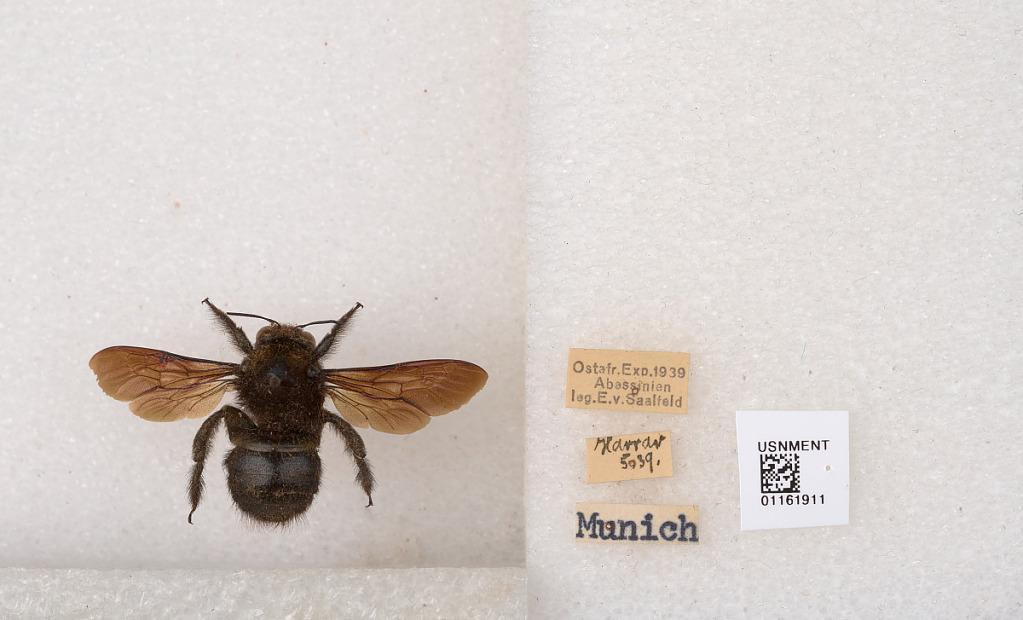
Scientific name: Xylocopa (Xylomelissa) io Vachal
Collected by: E. Saalfeld
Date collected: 1939-1-1
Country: Ethiopia
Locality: Abassinien